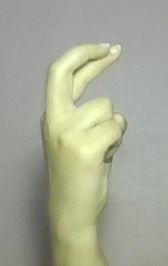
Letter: zay